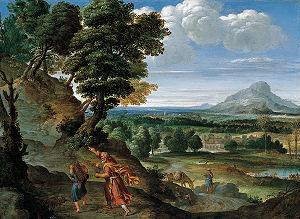
Le mont Moriah est le nom donné à un massif montagneux dans le Livre de la Genèse, comme l'emplacement de la ligature d'Isaac. La tradition juive y voit l'actuel Rocher de la fondation de 768 mètres d'altitude, situé au sommet du mont du Temple, qui se trouve actuellement sous le dôme du Rocher et qui, à l'époque du temple de Jérusalem aurait formé l'assise du Saint des saints. Mais la tradition samaritaine, elle, associe le mont Moriah au mont Gerizim, la montagne sacrée des samaritains, où serait réellement déroulé la ligature d'Isaac.